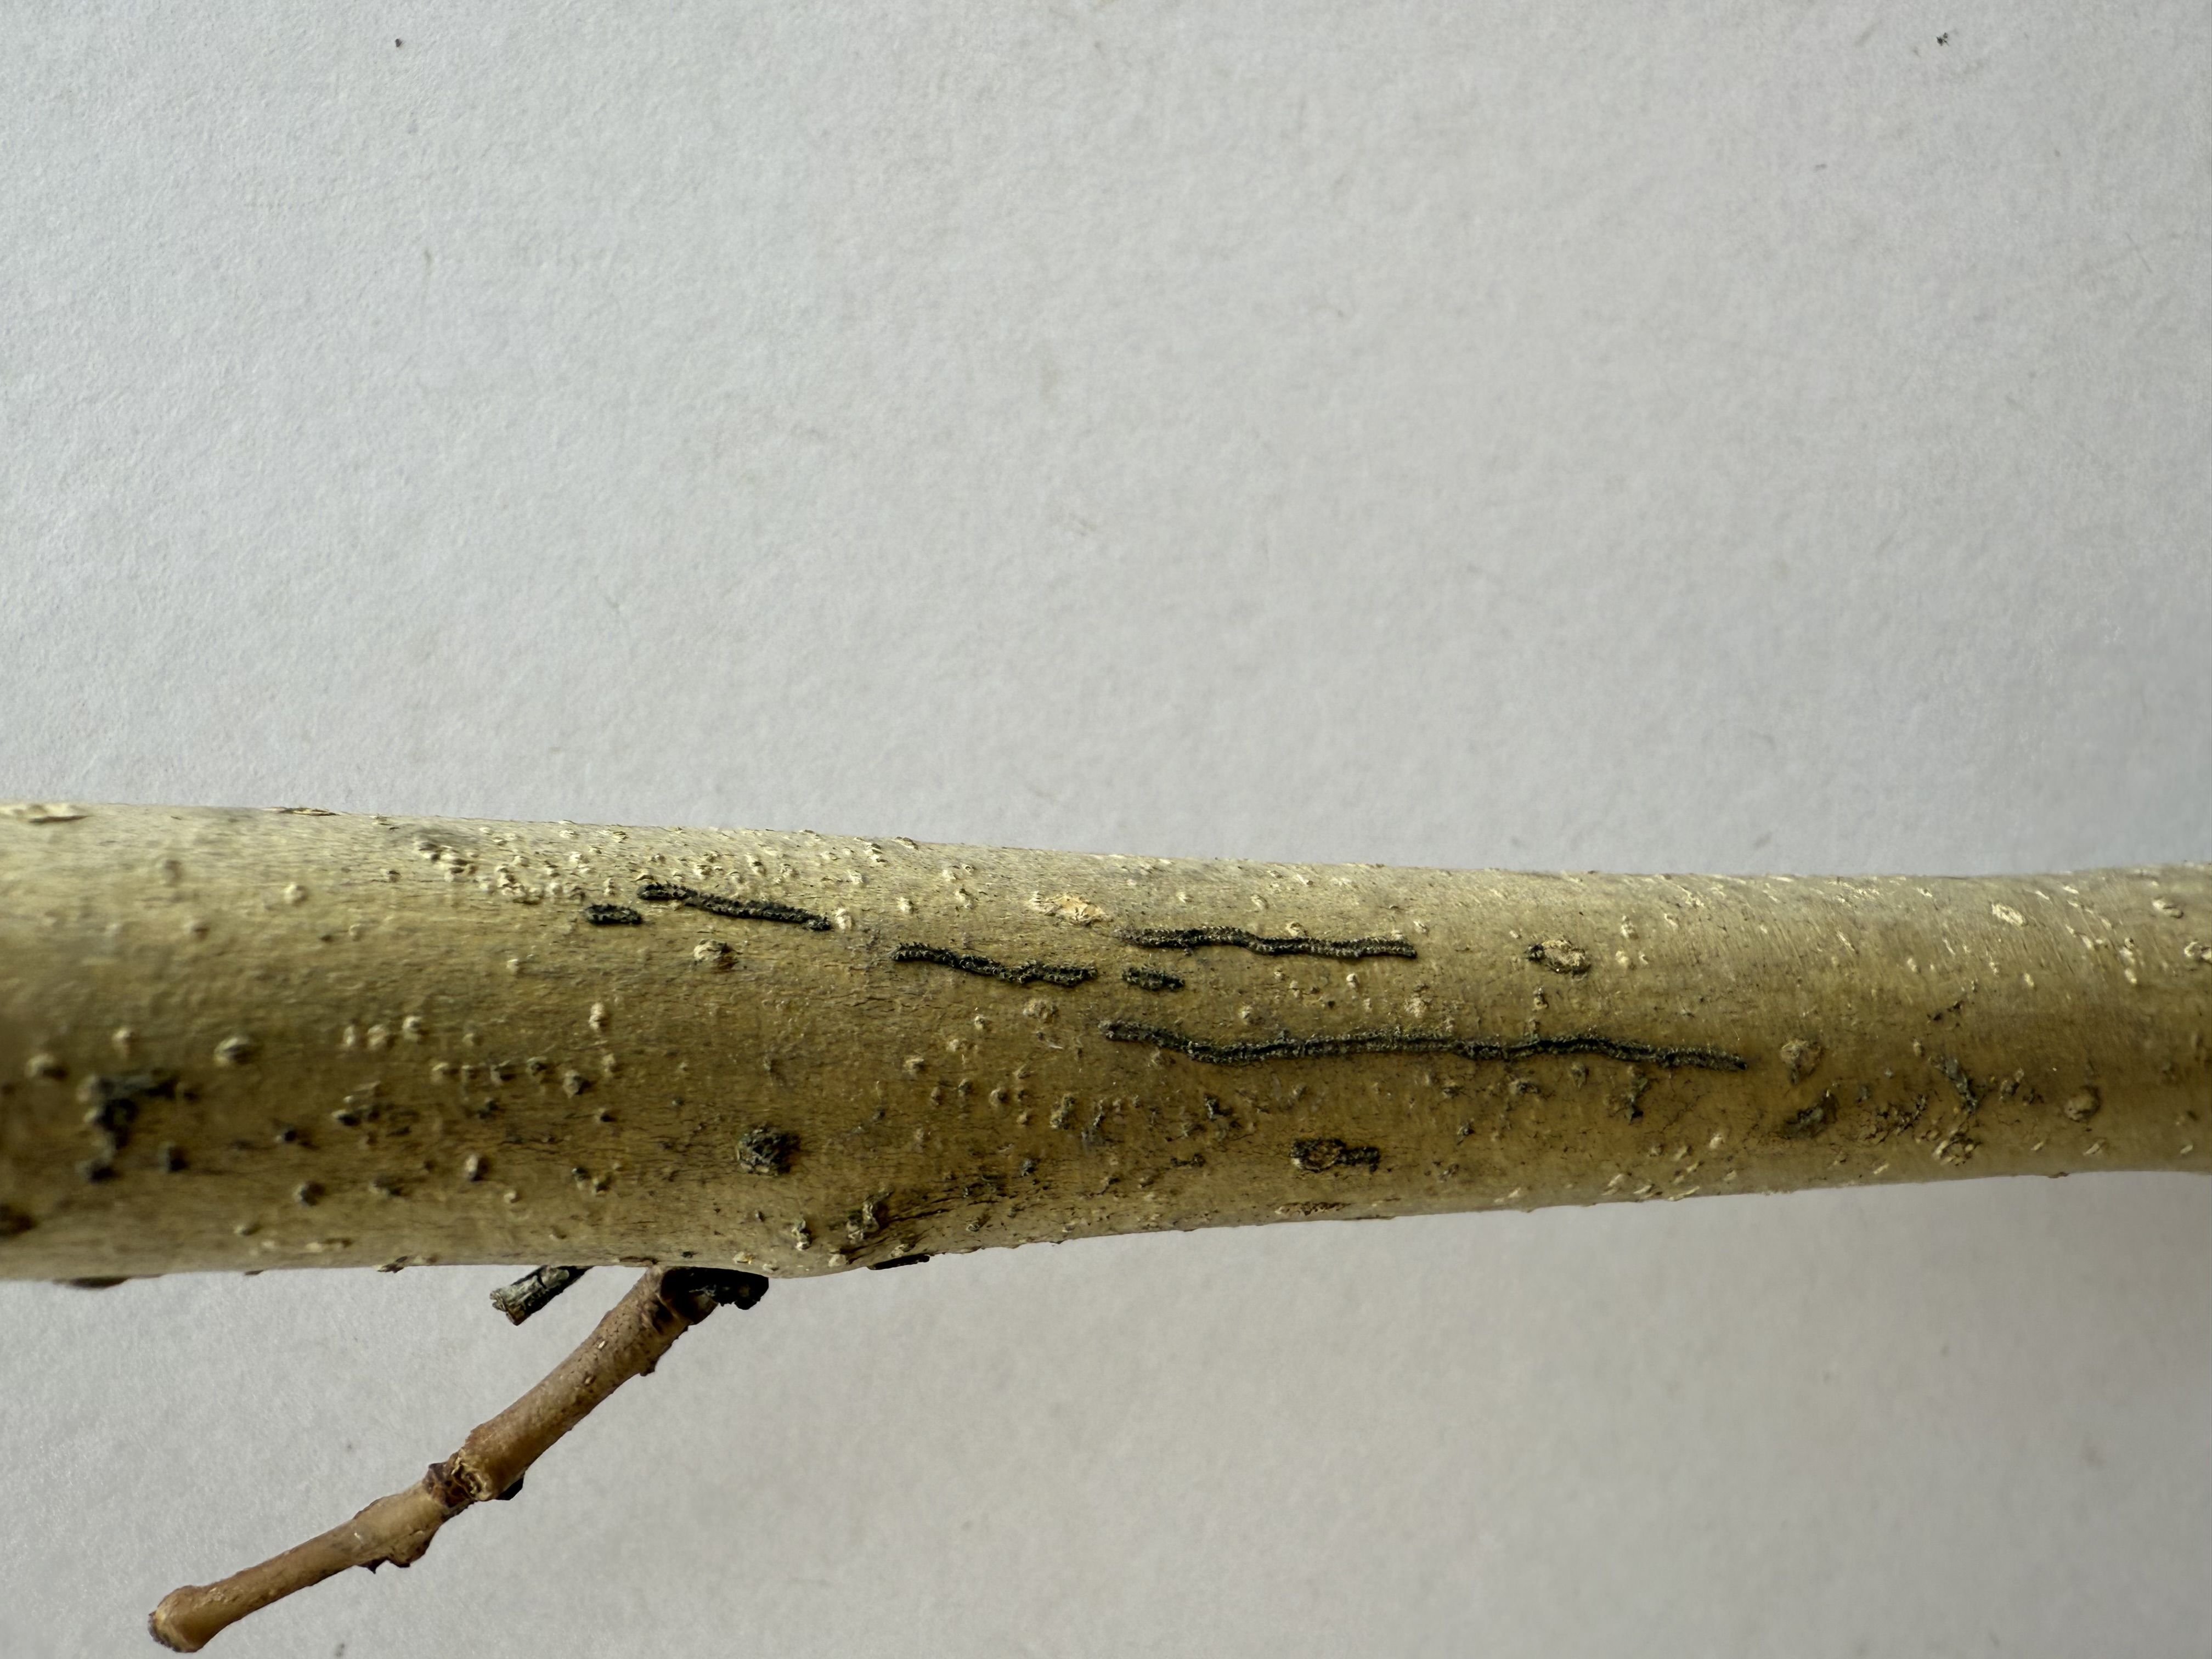
Variety: White Mulberry